Sjoerkani

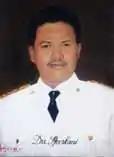
Sjoerkani as Mayor of Medan

Sjoerkani (18 August 1931 – 5 February 2007) was an Indonesian bureaucrat and politician. He served as the vice governor of West Sumatra between 1987 and 1992, and was also the province's secretary between 1981 and 1987. He also served as the mayor of Medan between 1966 and 1974.